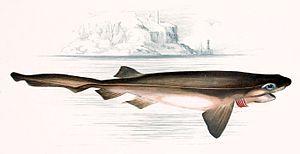
Les chondrichtyens ou poissons cartilagineux forment une classe de poissons caractérisés par des nageoires appariées, des narines appariées, des écailles, un cœur à chambres en série et un squelette constitué de cartilage plutôt que d'os. La classe est divisée en deux sous-classes: Elasmobranchii et Holocephali.